Uganda Martyrs

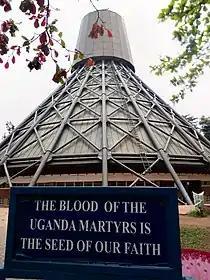
Basilica of the Uganda Martyrs, Namugongo

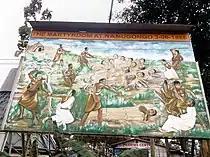
Depiction of how Ugandan Martyrs were tortured

Publication in Britain of an 1875 letter purporting to be an invitation from Kabaka Muteesa I, to send missionaries, resulted in the arrival of Alexander Mackay of the Anglican Church Missionary Society to Buganda in 1877. A group of French Catholic White Fathers, led by Père Simon Lourdel (Fr. Mapera) appeared two years later. Arab traders from Zanzibar had introduced Islam into the kingdom. This effectively led to a three-way religious struggle for political influence at the Buganda royal court. By the mid-1880s, many had been converted by each of the three groups, and some of the converts held important posts at the king's court. Muteesa himself sympathized with Islam, but many prominent chiefs had become Christians.